Rafael Albaicín

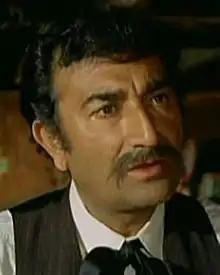
Rafael Albaicín as the bartender in "Lo voglio morto" (1968)

Ignacio Rafael García Escudero (5 June 1919 – 3 September 1981), known as Rafael Albaicín, was a Spanish matador and film actor.